California Mathematics Project

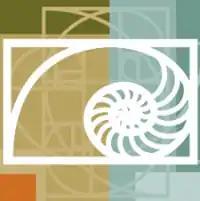
The project logo features the nautilus.

The California Mathematics Project (CMP) is a network of projects held across California intended to improve teachers' and educators' understanding of mathematics and ability to teach the subject. The program currently provides support at 19 regional sites across California.